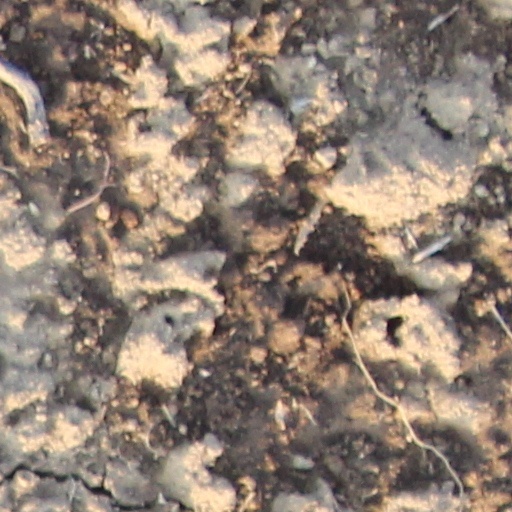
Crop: wheat